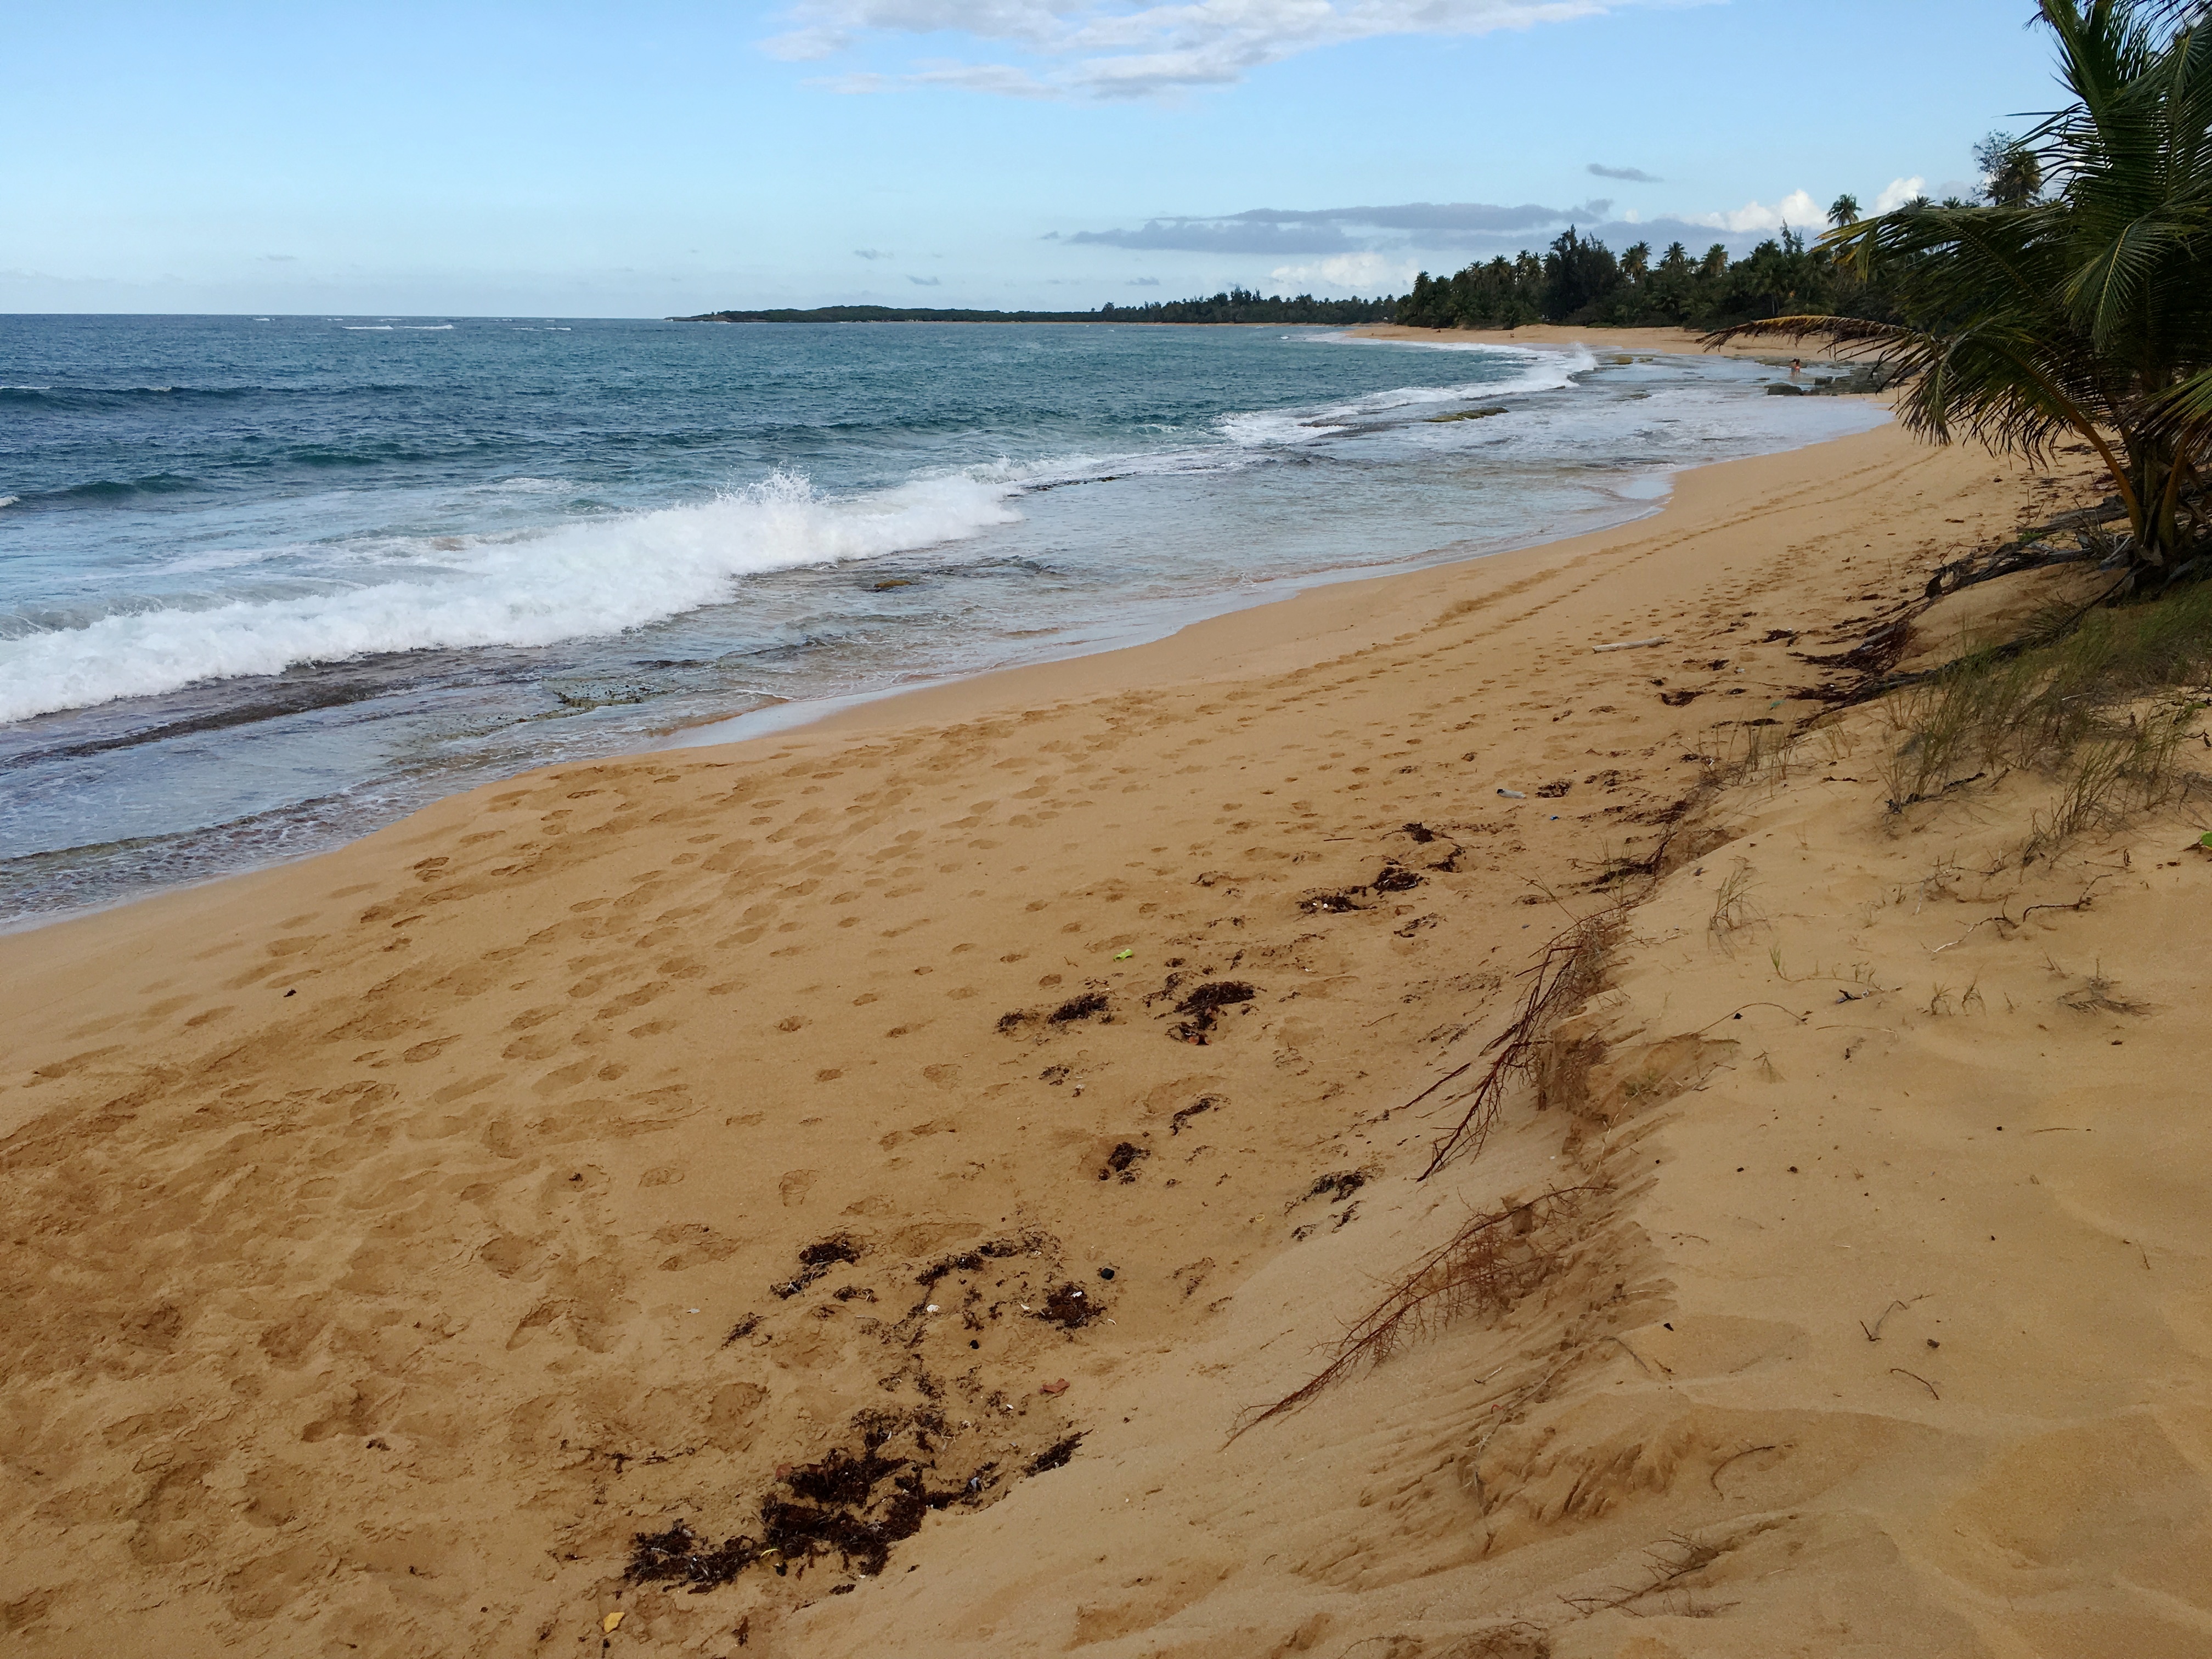
beach, sea, coast, sand, ocean, shore, wave, material, body of water, habitat, cape, natural environment, wind wave